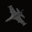
Label: airplane